AgustaWestland AW101

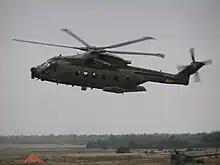
RDAF AW101, 2007

In 1997, in light of the declining condition of its helicopter fleet, Canada launched the Canadian Search and Rescue Helicopter competition. It was won by the EH101, which was designated "CH-149 Cormorant" in Canadian service.